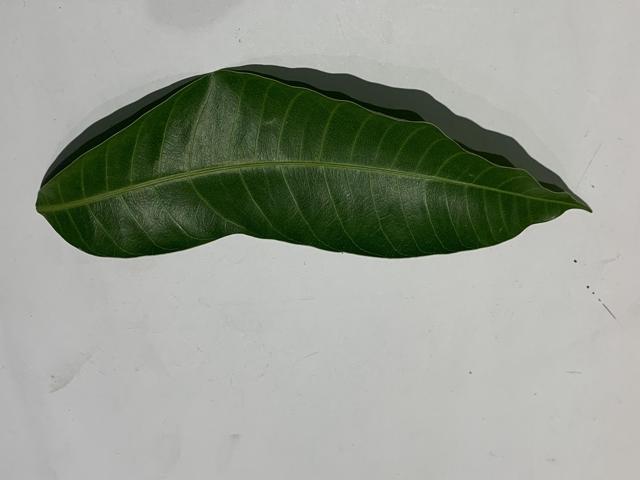
Mango leaf variety: Fazli